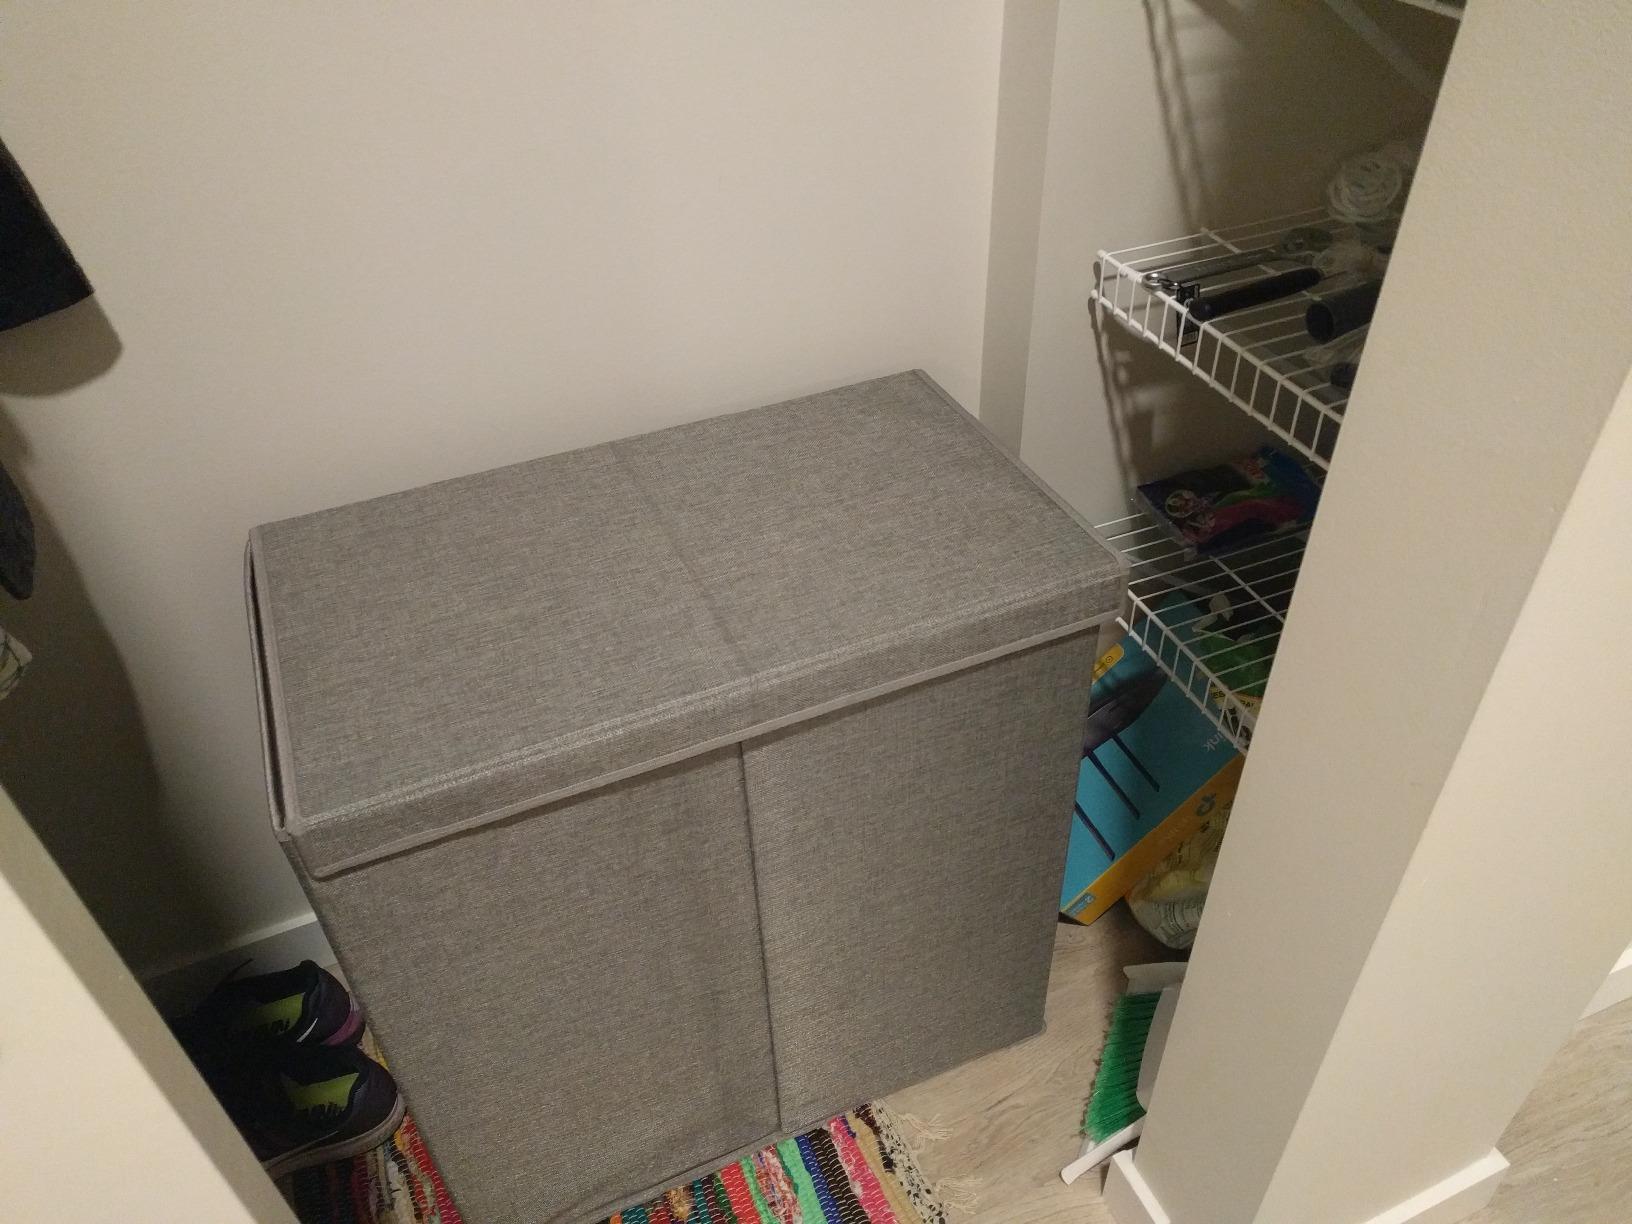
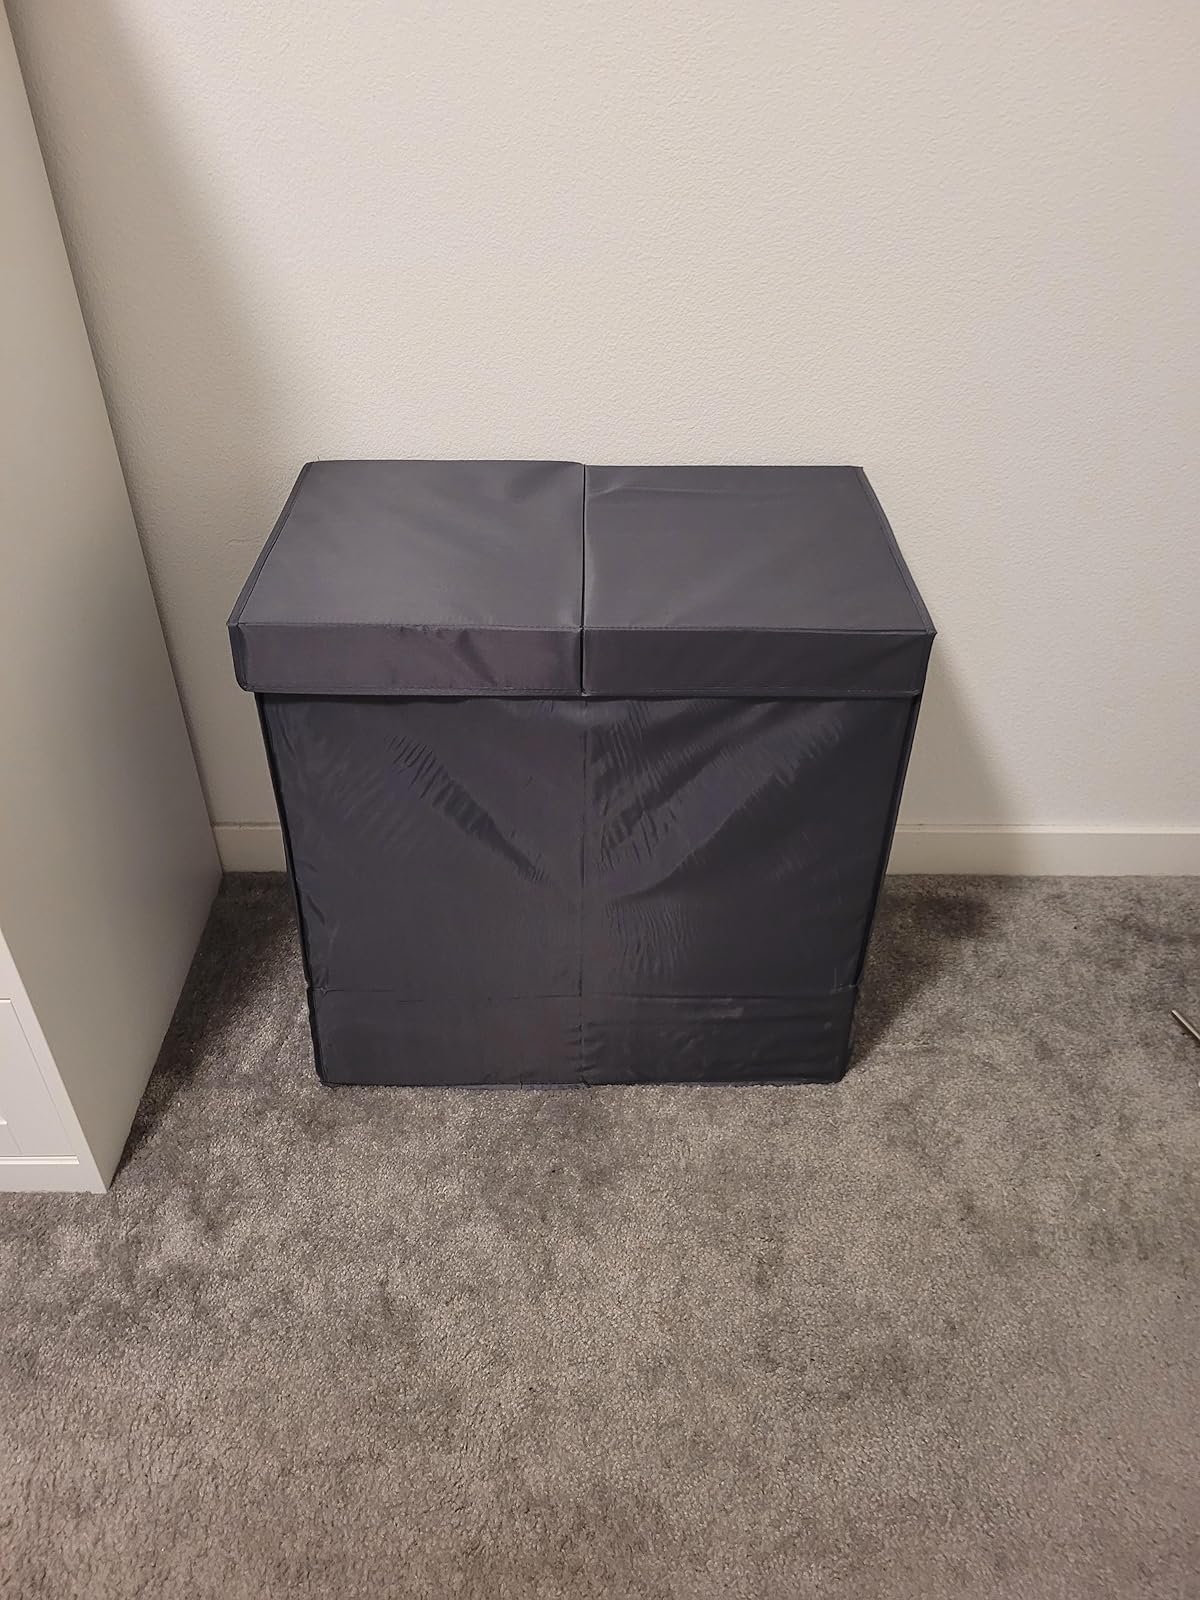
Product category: items_hamper
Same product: yes